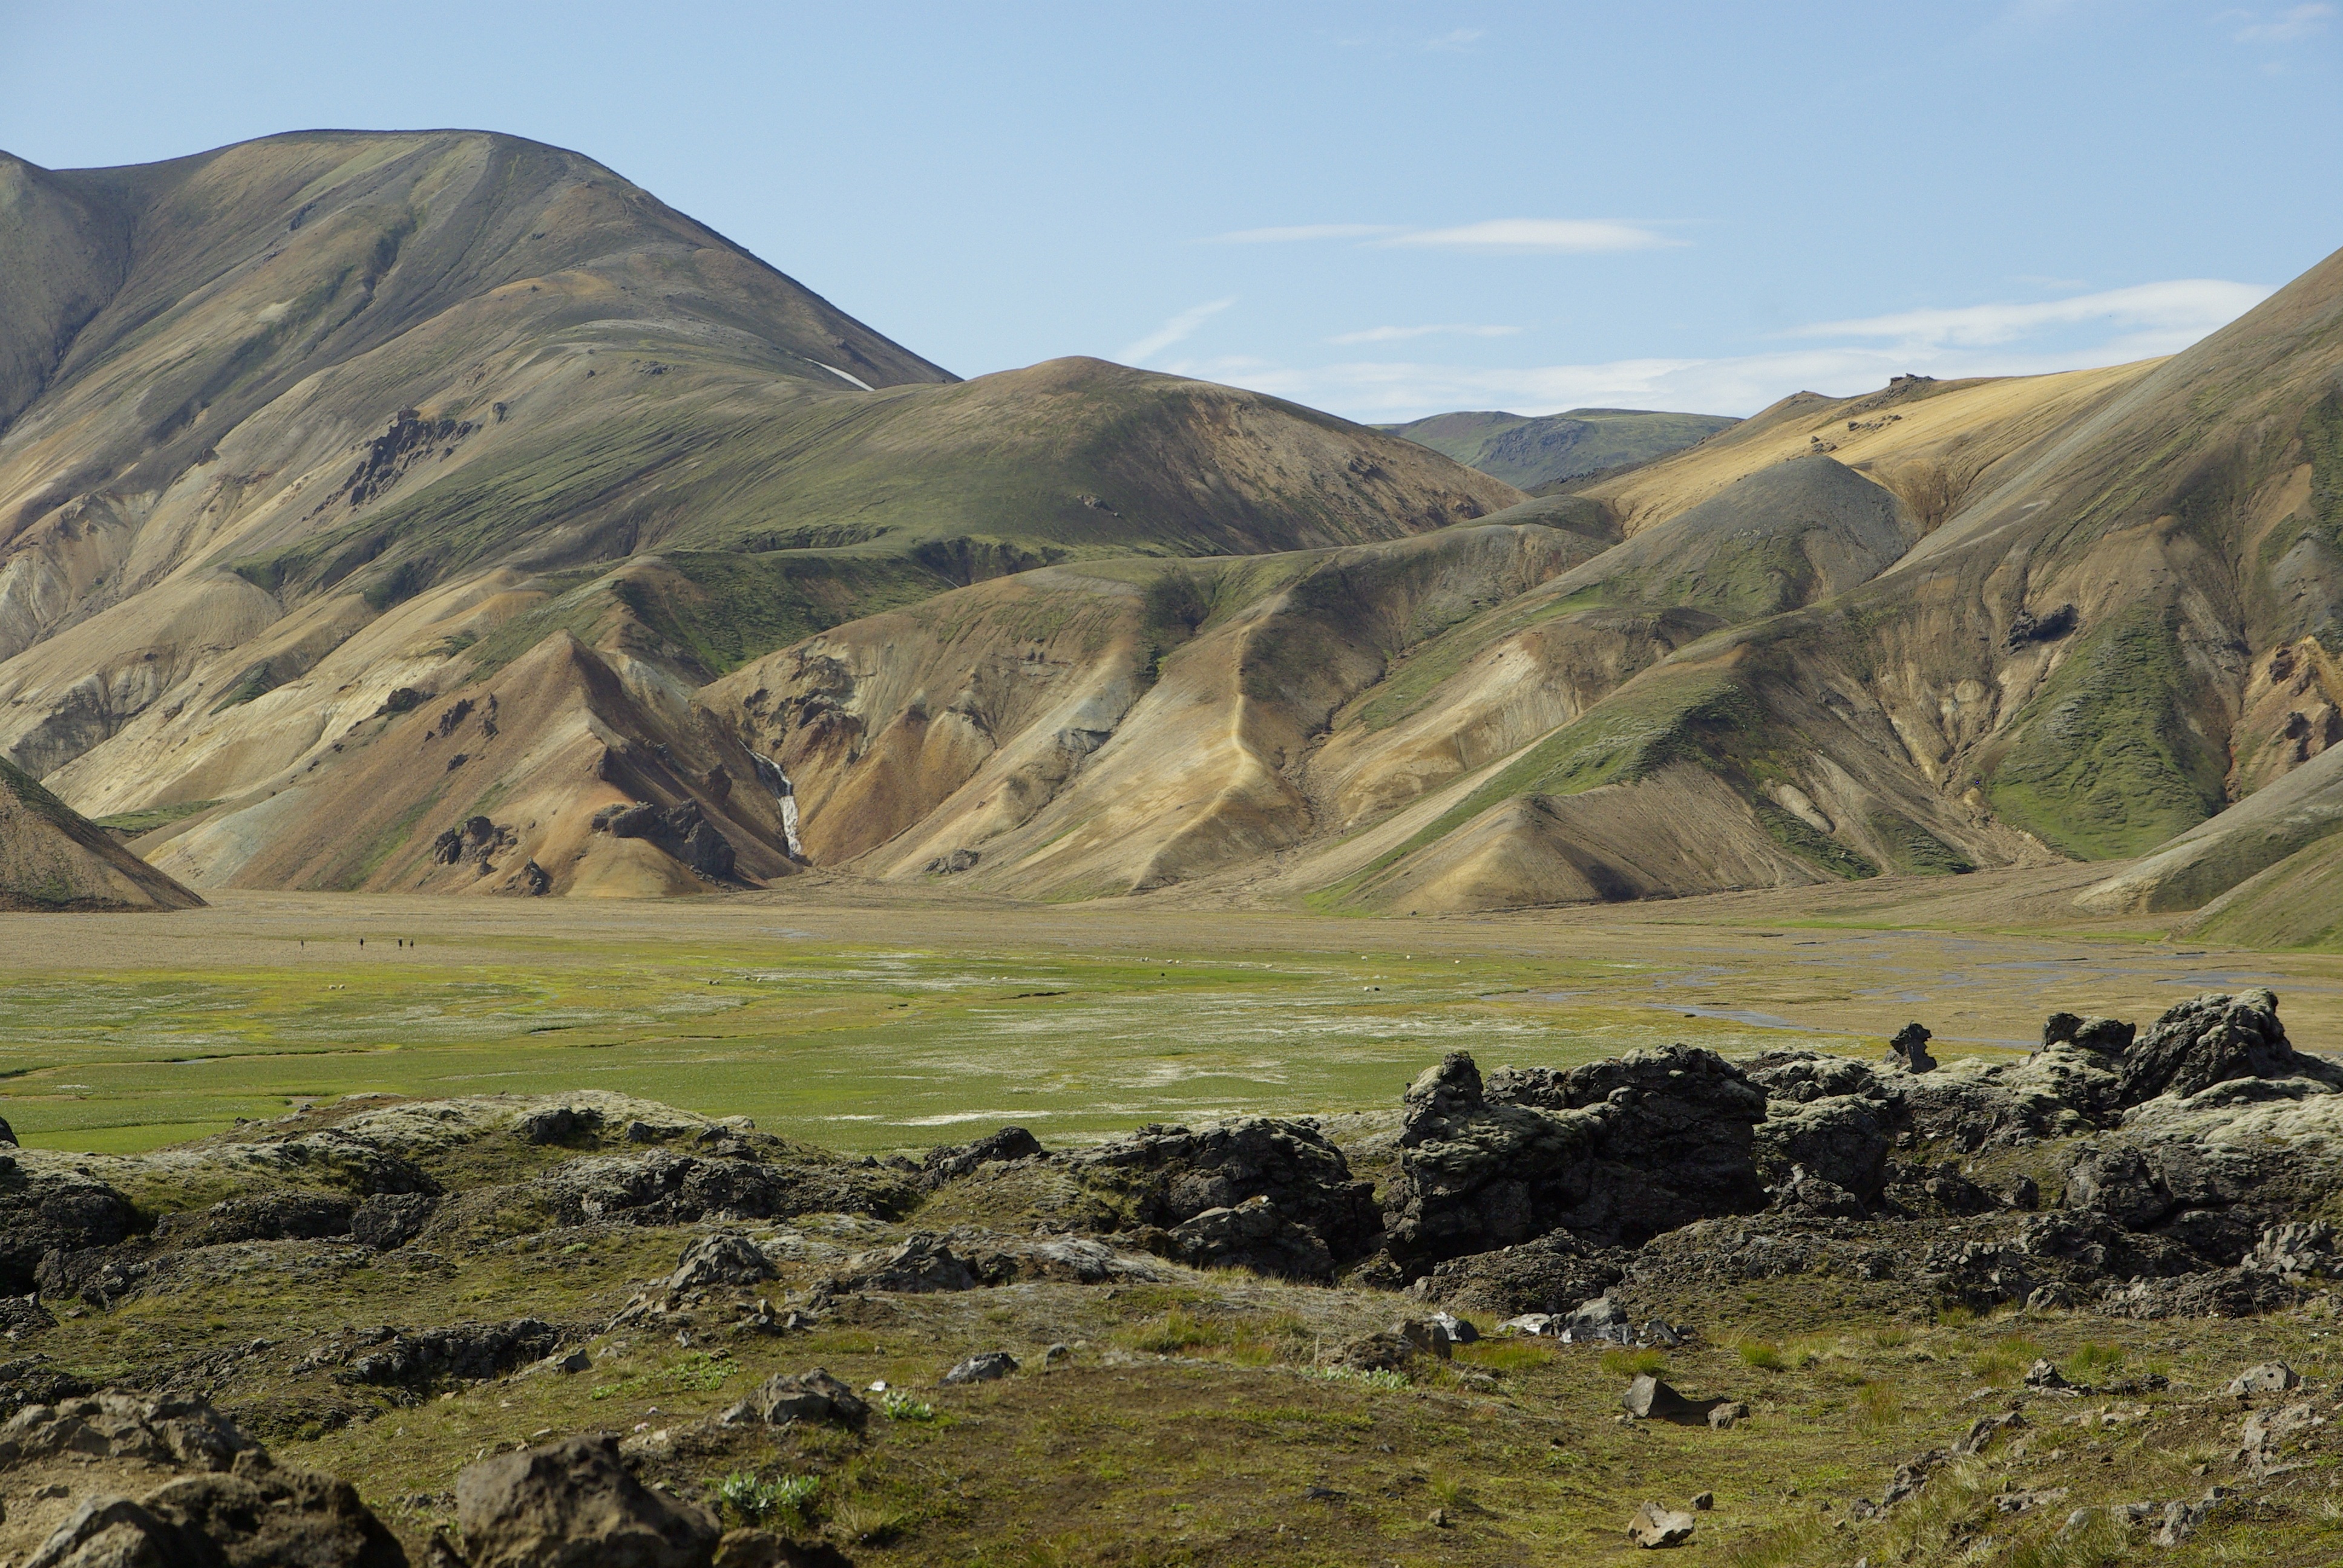
landscape, nature, rock, wilderness, walking, mountain, hill, lake, valley, mountain range, iceland, highland, terrain, ridge, plain, geology, trekking, grassland, badlands, plateau, fell, loch, steppe, landform, tarn, lake district, mountain pass, landmannalaugar, geographical feature, mountainous landforms